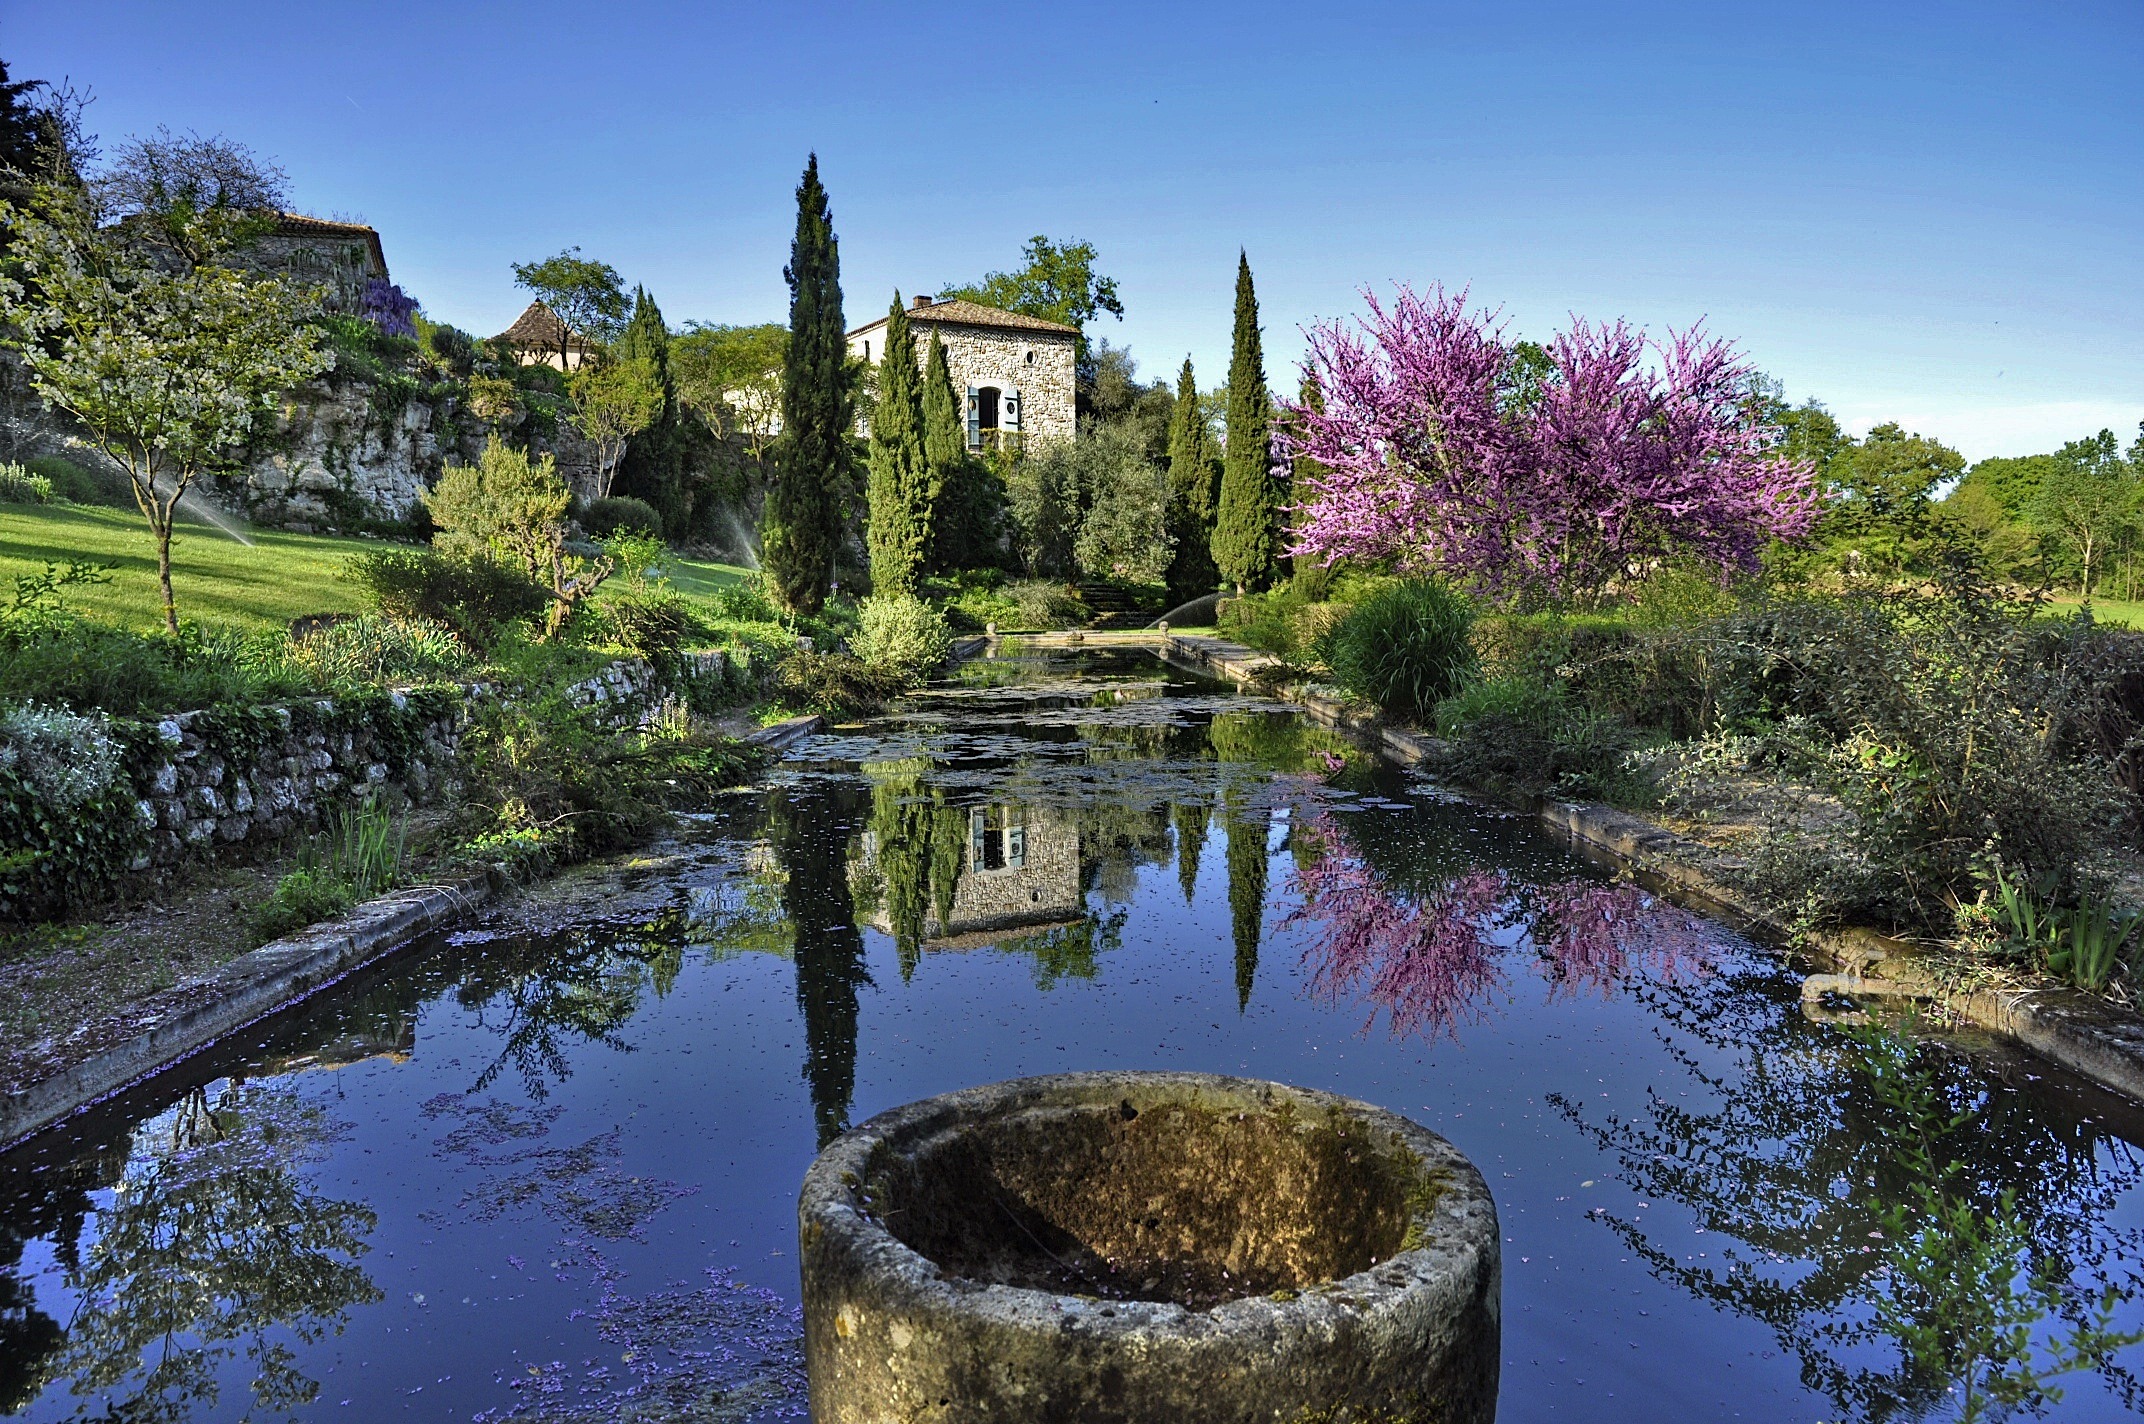
landscape, tree, water, nature, sky, flower, lake, chateau, summer, pond, france, spring, reflection, garden, waterway, plants, flowers, trees, outside, clouds, buildings, reflections, beautiful, botanical garden, estate